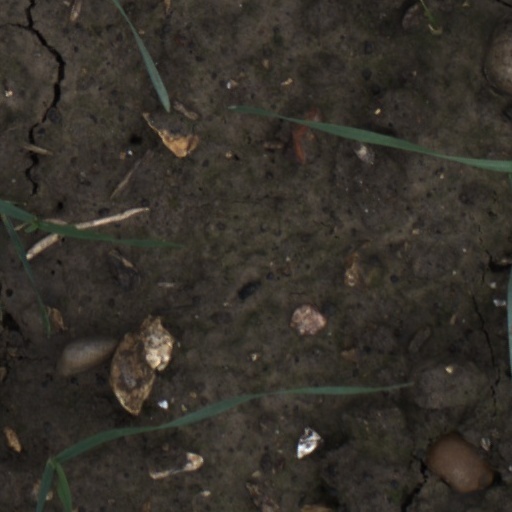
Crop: wheat